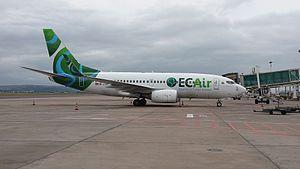
ECAir est une compagnie aérienne congolaise dont le siège social se situe à Brazzaville. Elle a cessé ses activités en août 2016.